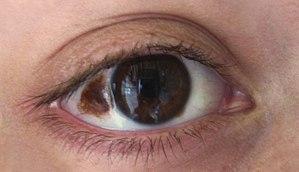
Le nævus d'Ota est une hyperpigmentation gris bleutée ardoisée ou brunâtre, unilatérale du visage dans la zone cutané innervée par les 1ère et 2ème branches du nerf trijumeau. Il s'accompagne fréquemment d'une pigmentation oculaire touchant la sclérotique, la conjonctive, l'iris, la choroïde et la papille